The Nutcracker and the Mouse King

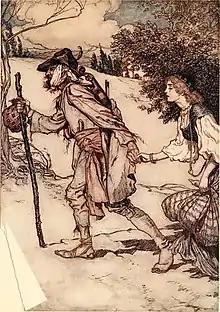
King Thrushbeard and the princess, characters in "The Fairy Tales of the Brothers Grimm", 1916, illustrated by Arthur Rackham

"Nutcracker" was reprinted in Germany again in 1840 with the title (loosely translated into English): "Nutcracker and Mouse King, a most adorable children's fairy tale after E. T. A. Hoffmann with the latest picture delights in 10 finely illuminated copper plates after original drawings by P. C. Geißler"; i.e., .